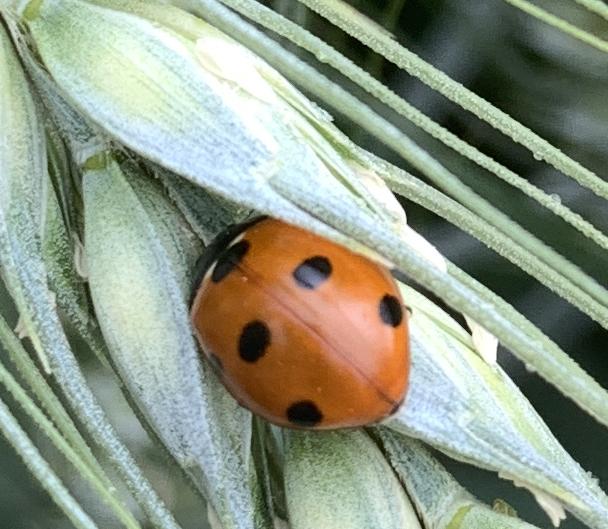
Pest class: predators